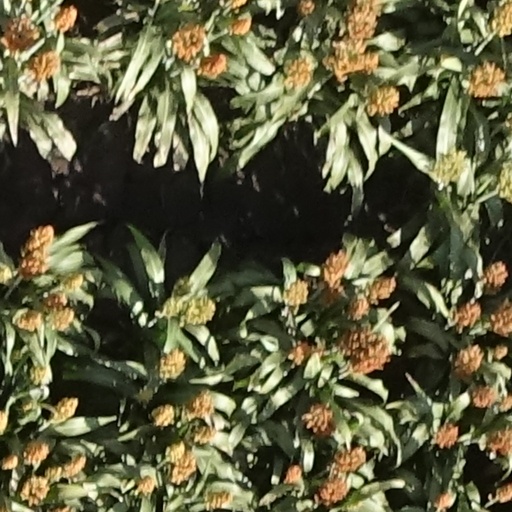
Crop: sorghum